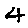
Label: 4